Alpena, Michigan

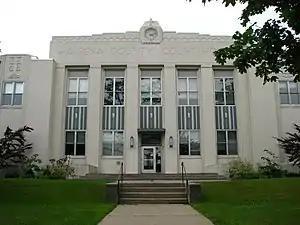
Alpena County Courthouse in Alpena

Alpena ( "") is the only city in and the county seat of Alpena County, Michigan, United States. The population was 10,197 at the 2020 census, making it the third most populated city in the Northern Michigan region, after Traverse City and Cadillac. The city is surrounded by Alpena Township, but the two are administered autonomously. It is the core city of the Alpena micropolitan statistical area, which encompasses all of Alpena County and had a total population of 28,907 at the 2020 census.